Jean-Rémy Bessieux

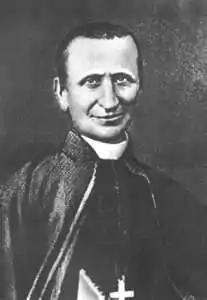
Mgr Jan-Rémy Bessieux.

Jean-Rémy Bessieux (24 December 1803 – 30 April 1876), also seen as Jean-Rémi or Jean René, was the founder of the Roman Catholic mission in Gabon and the first bishop to serve there.